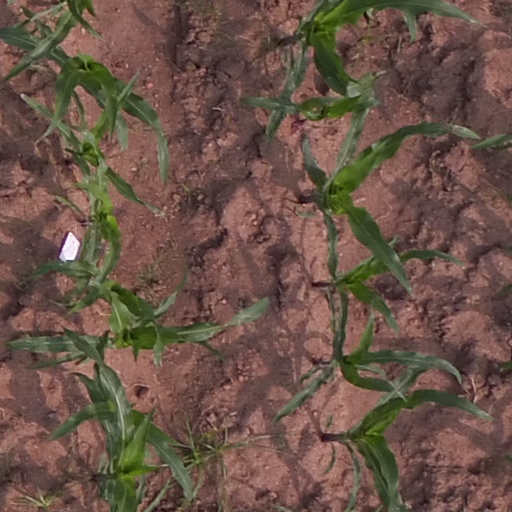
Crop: maize; corn